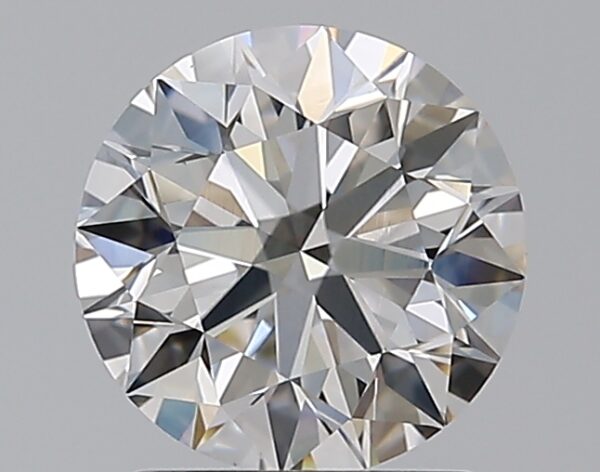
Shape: round
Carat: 1.51
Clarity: VS1
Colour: J
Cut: EX
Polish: EX
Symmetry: EX
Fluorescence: M
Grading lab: GIA
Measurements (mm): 7.28 x 7.31 x 4.57